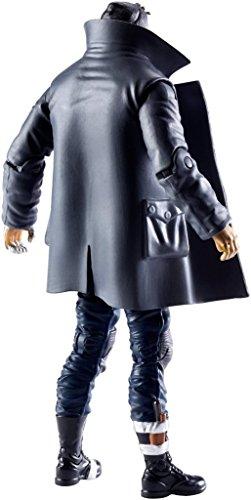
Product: Mattel DC Comics Multiverse Suicide Squad Boomerang 6 inch criminal action figure
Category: Toys & Games | Toy Figures & Playsets
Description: Recreate the epic mayhem and new crime fighting thrills.
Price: $6.62
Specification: ProductDimensions:6x2.2x10.5inches|ItemWeight:5.6ounces|ShippingWeight:6.4ounces(Viewshippingratesandpolicies)|DomesticShipping:ItemcanbeshippedwithinU.S.|InternationalShipping:ThisitemcanbeshippedtoselectcountriesoutsideoftheU.S.LearnMore|ASIN:B01BTIV5N2|Itemmodelnumber:DNV45|Manufacturerrecommendedage:15-16years